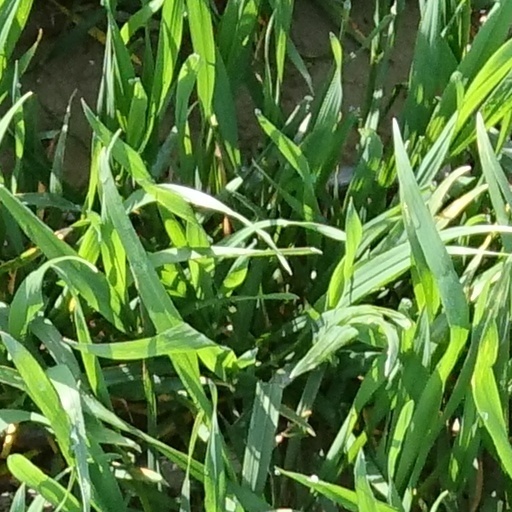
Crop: wheat